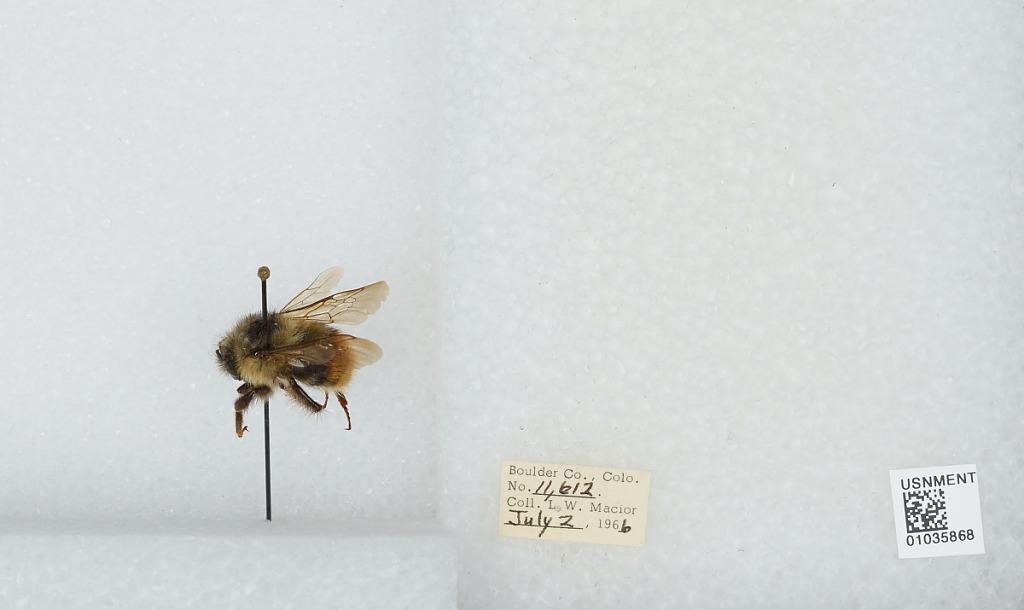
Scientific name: Bombus (Pyrobombus) mixtus Cresson
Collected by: L. Macior
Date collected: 1966-7-2
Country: United States
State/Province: Colorado
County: Boulder
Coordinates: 40.0017, -105.308